Isn't It Shocking?

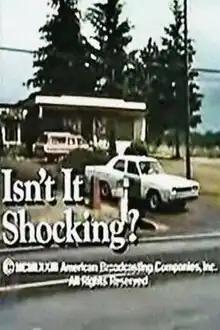
Title card

Isn't It Shocking? is a made-for-television comedy-mystery film that aired on the ABC network in 1973 as an "ABC Movie of the Week". Written by Lane Slate, it stars Alan Alda, Louise Lasser and Edmond O'Brien, and was directed by John Badham.